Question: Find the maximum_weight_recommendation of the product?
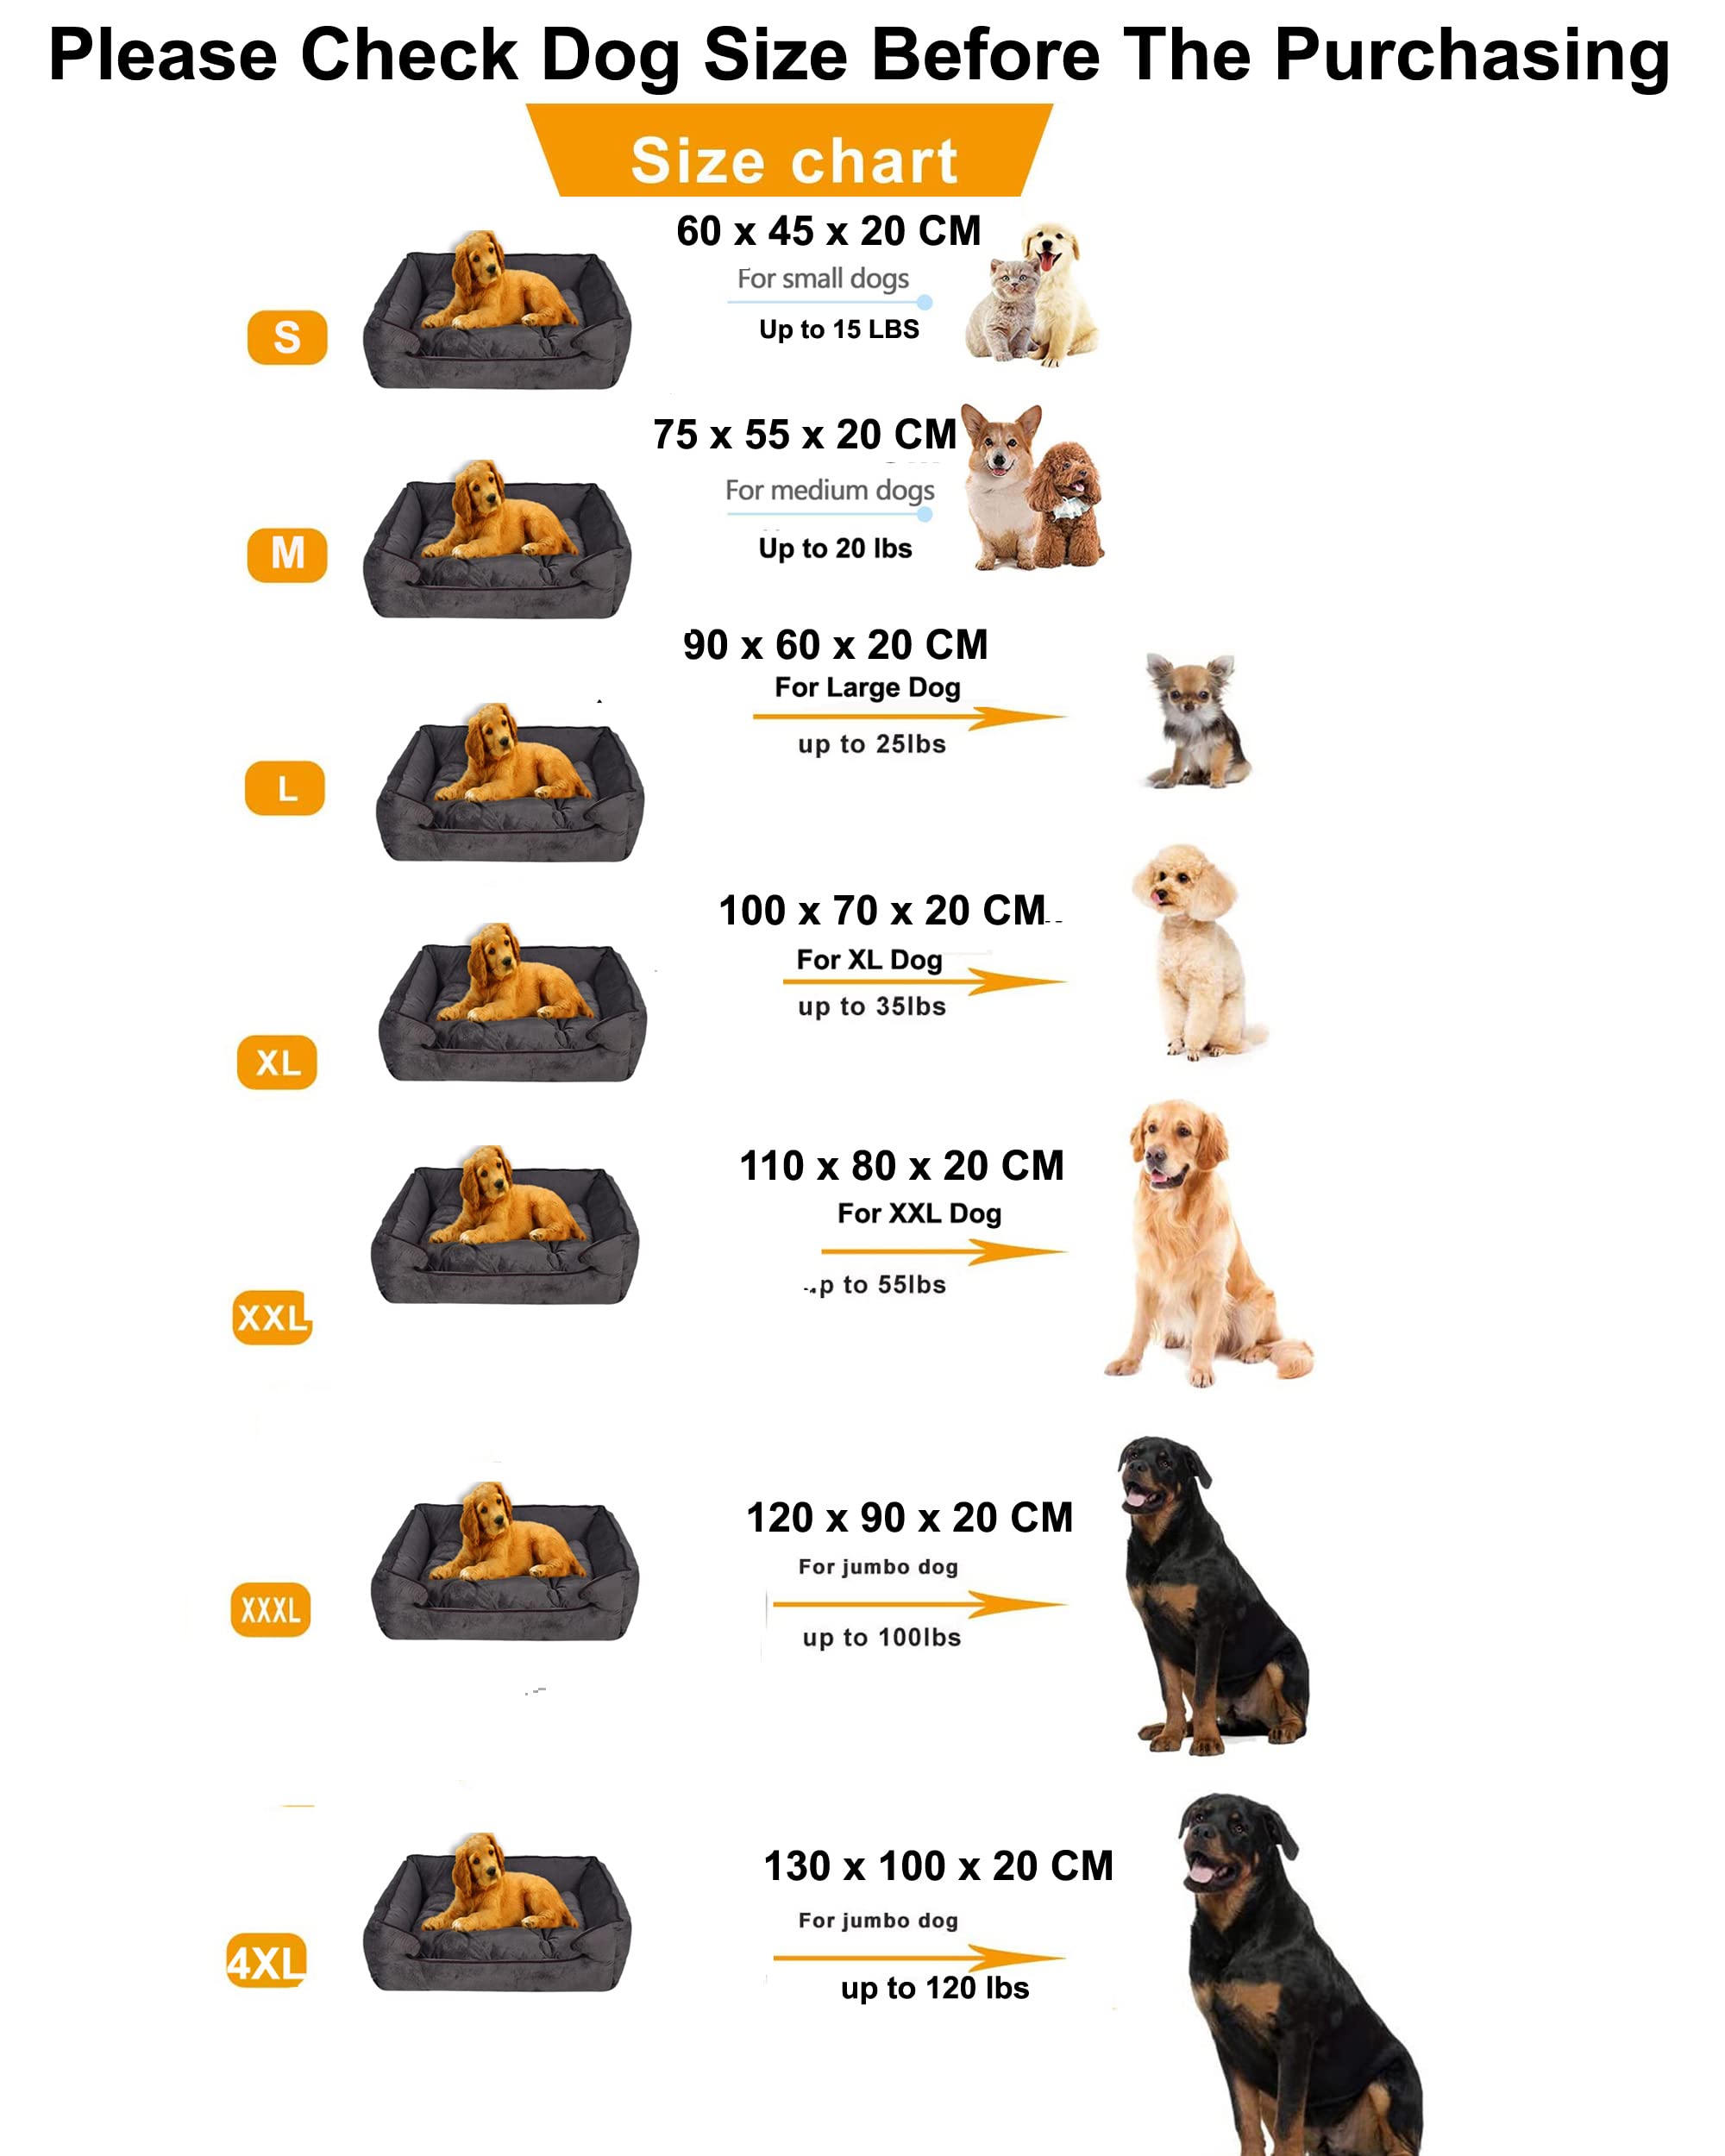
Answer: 15 pound